Harold Weekes

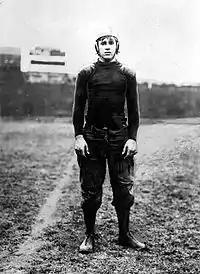

Harold Hathaway Weekes (April 2, 1880 – July 6, 1950) was an American college football player. Weekes played halfback for the Columbia University Lions (1899-1902), and he served as team captain during his senior year. Weekes received induction into the College Football Hall of Fame in 1954 as the first of seven Columbia players enshrined. In 1962, the book "Football Immortals" profiled Weekes for their selection of the greatest 64 American football players from the game's first 93 years. The "Bill Shannon Biographical Dictionary of New York Sports" termed him a "145-pound lightning bolt" who "hit the college football scene like a shot". During Weekes's college football career, Columbia won 29 games, including 19 shutouts.